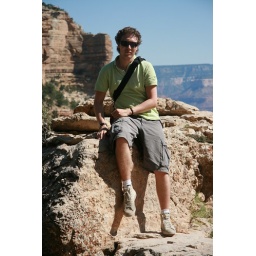
Me sitting on a rock in the Grand Canyon